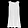
Label: Dress